2022 King Cup final

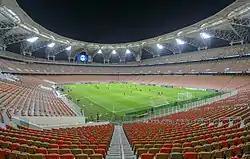
The King Abdullah Sports City in Jeddah hosted the final

The King Abdullah Sports City, also known as the Jewel Stadium, was announced as the venue of the final on 14 May 2022. This was the sixth time the King Abdullah Sports City hosted the final following those in 2014, 2015, 2016, 2017, and 2018 and was the fourteenth time it was hosted in Jeddah.